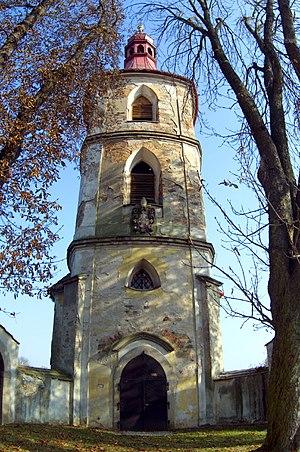
Všehrdy est une commune du district de Plzeň-Nord, dans la région de Plzeň, en République tchèque. Sa population s'élevait à 54 habitants en 2019.